Embassy of the United States, Canberra

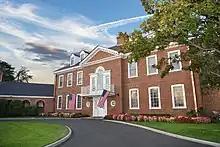
Ambassador's Residence

Australia was recognised as a country by the United States and diplomatic relations were established between the US and Australia in 1940. The foundation stone for the current ambassador's Residence was laid on 4 June 1942, and the residence was occupied by Christmas 1943. The site was advanced to embassy status on 9 July 1946. On 25 September, Robert Butler presented his credentials as Ambassador Extraordinary and Plenipotentiary of the United States of America to the Australian Government, becoming the first ambassador to Australia.